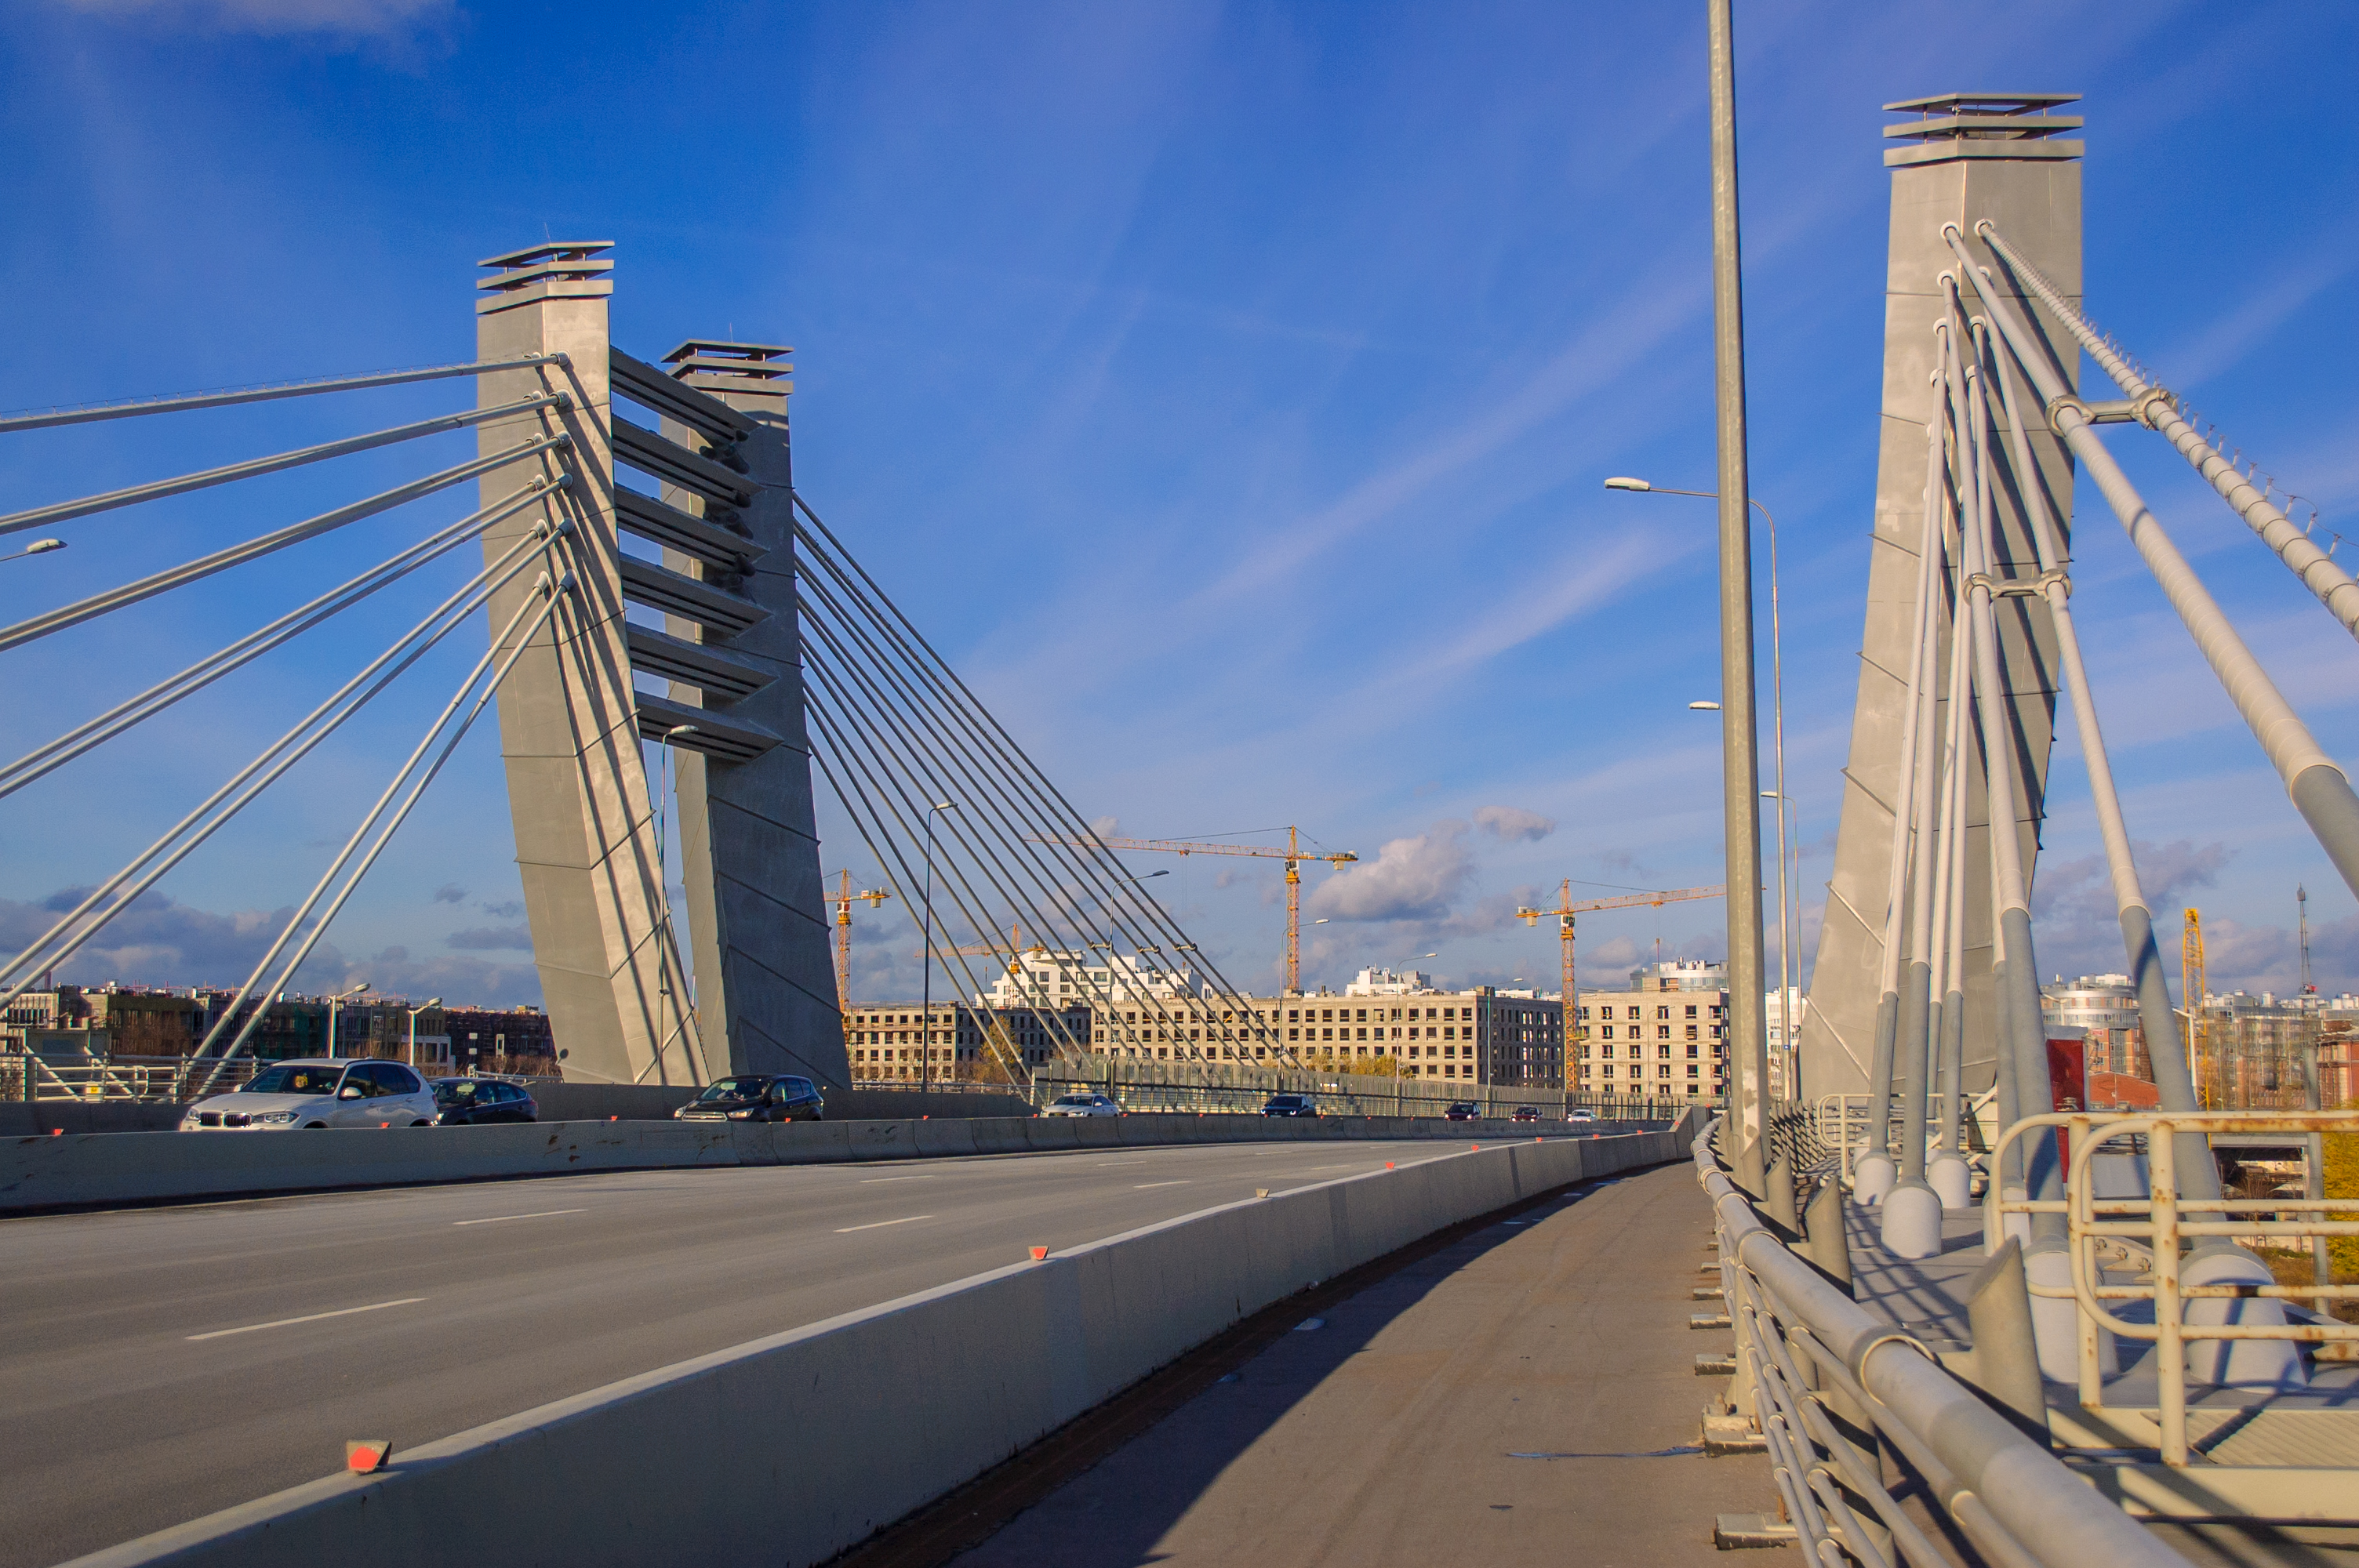
images